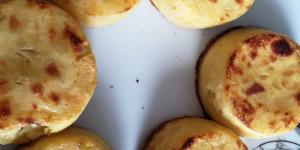
muffins de patata y cebolla